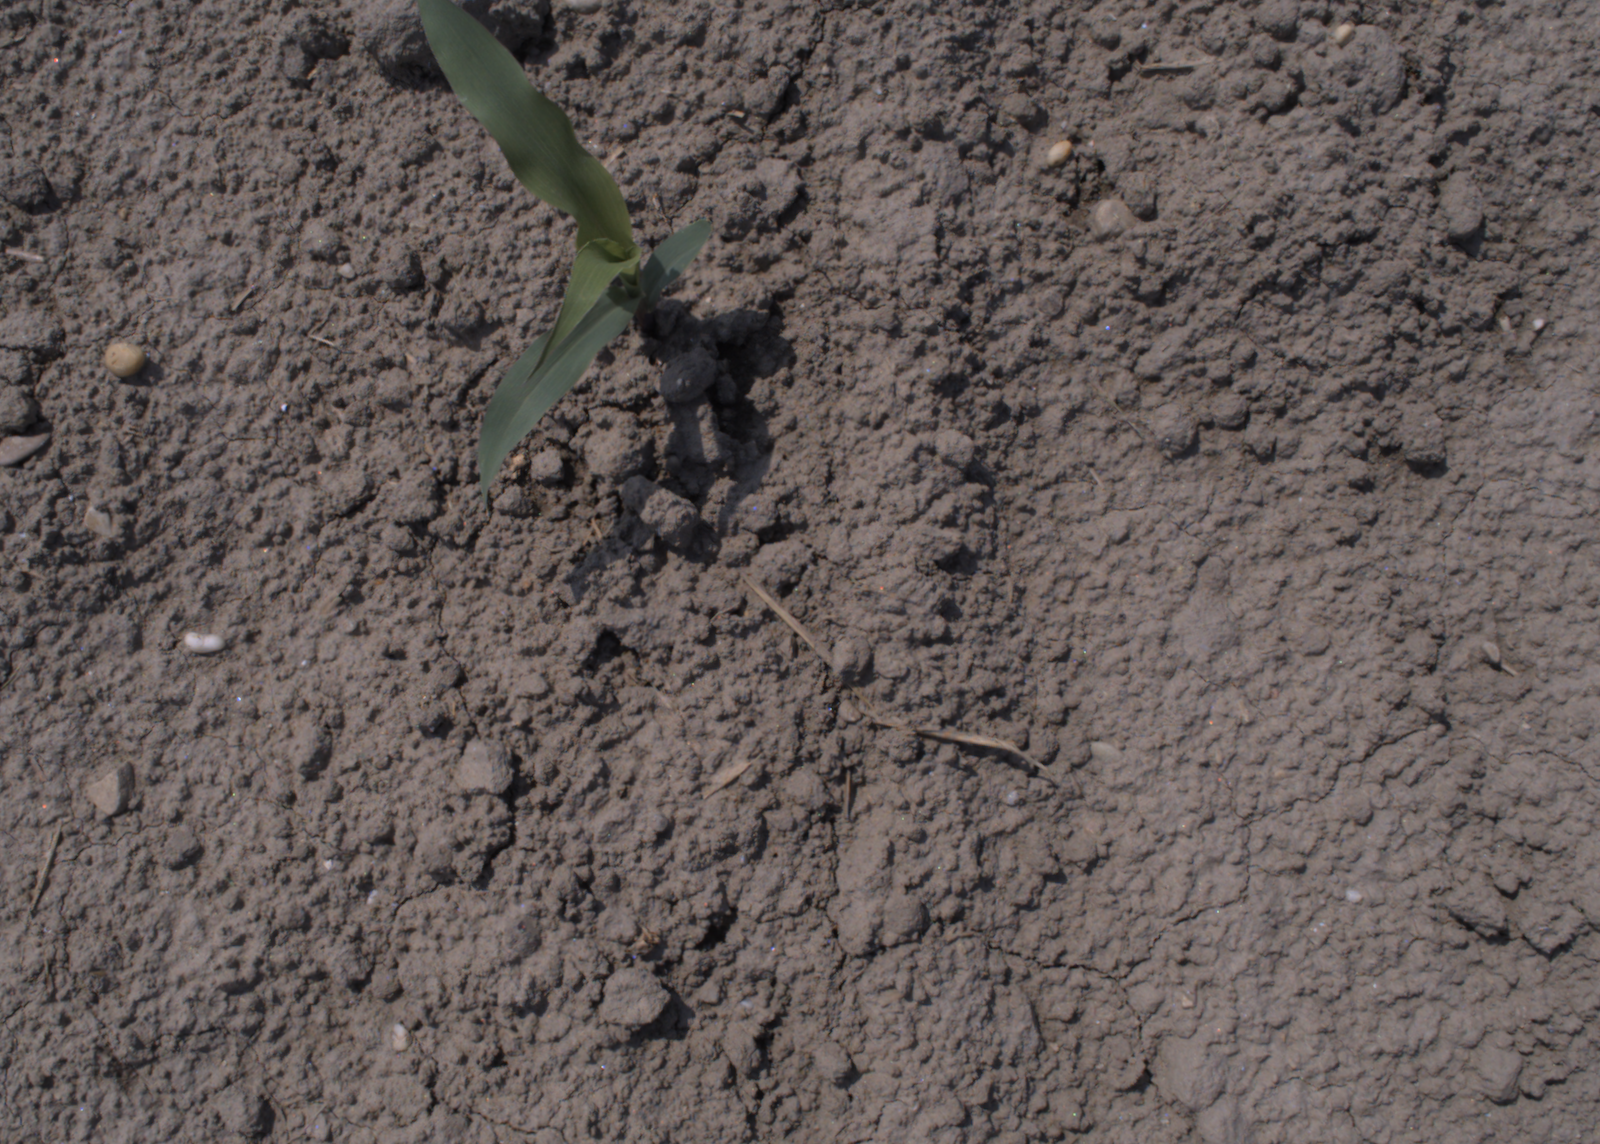
Capture date: 06.08.2020 12:26:10
Weather: sunny
Wind: medium
Seeding date: 21.07.2020
Plant canopy height (mm): 890